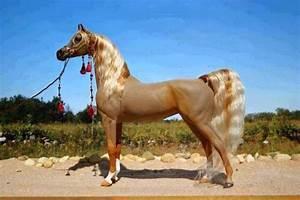
horse